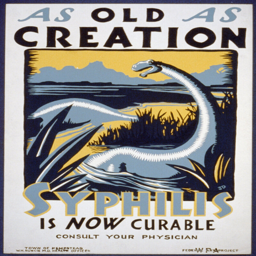
this poster was produced sometime .